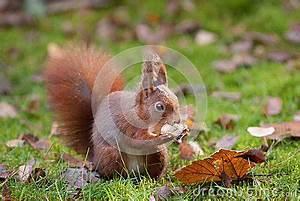
squirrel